Doug Waechter

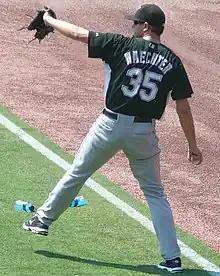
Waechter with the Florida Marlins

Douglas Michael Waechter (born January 28, 1981) is an American former professional baseball pitcher for the Tampa Bay Devil Rays, Florida Marlins and Kansas City Royals of Major League Baseball. He graduated from Northeast High School and was then drafted by the Devil Rays in the 3rd round of the 1999 Major League Baseball Draft. During his minor league career he threw a no-hitter when he was with the Single-A short season club, the Hudson Valley Renegades. Since making his major league debut in 2003, he was shuffled back and forth between Triple-A Durham and Tampa Bay, making 54 starts with the Devil Rays.